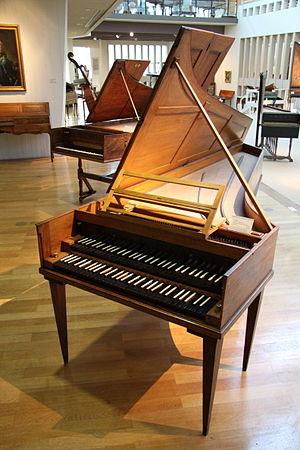
Un clavecin est un instrument de musique à cordes muni d'un ou plusieurs claviers dont chacune des cordes est « pincée » par un dispositif nommé sautereau.